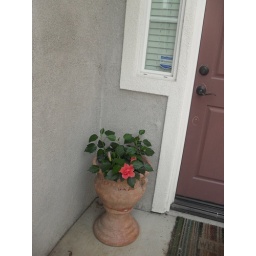
my mom's flower pot under a window